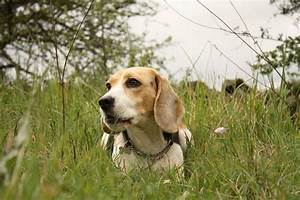
Label: dog